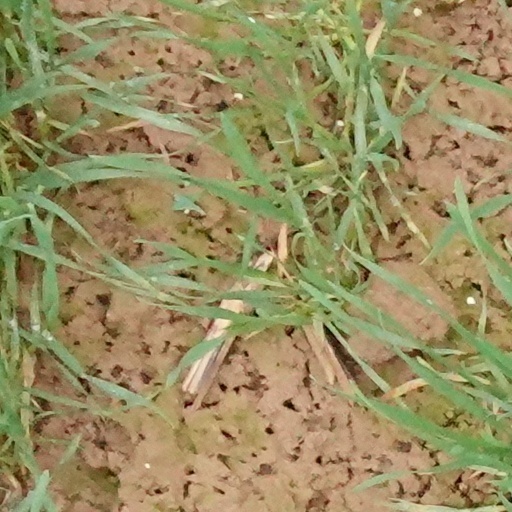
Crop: wheat